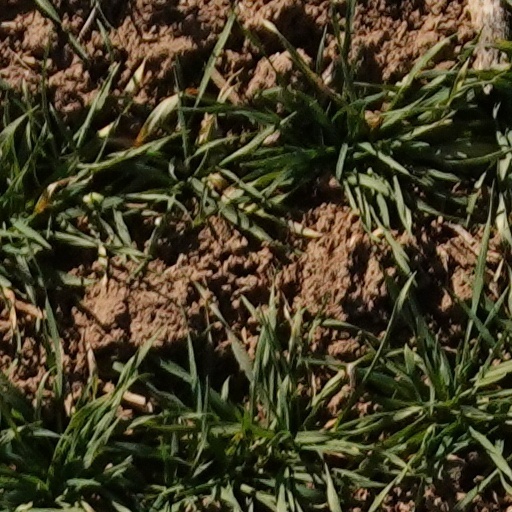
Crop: wheat